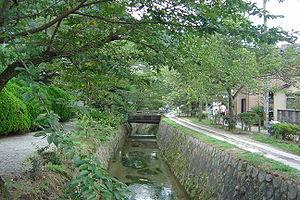
La promenade du philosophe est un chemin pédestre qui suit un canal aligné de cerisiers à Kyoto, entre Ginkaku-ji et Nanzen-ji. La promenade est ainsi nommée parce que l'important philosophe japonais du XXᵉ siècle et professeur à l'université de Kyoto Kitarō Nishida l'empruntait pour sa méditation quotidienne. Elle passe un certain nombre de temples et de sanctuaires tels que le Hōnen-in, l'Ōtoyo-jinja et l'Eikan-dō Zenrin-ji.